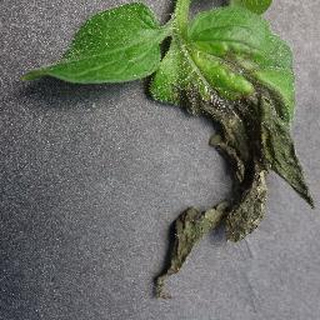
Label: tomato_late_blight